405th Air Expeditionary Group

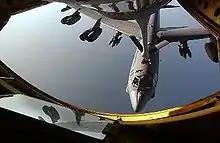
A B-52 being refueled over the Indian Ocean in June 1998, as seen from the refueling operator on a KC-135. The KC-135 crew is from the 931st Air Refueling Group at McConnell Air Force Base, KS, and was deployed to the 405th Air Expeditionary Wing to hit Iraq-associated targets during Operation Iraqi Freedom.

The 405th Air Expeditionary Group (405 AEG) was a provisional unit assigned to the United States Air Force Air Combat Command. The 405 EOG was believed to control Boeing B-1B Lancer and B-52 Stratofortress operations over combat areas in Iraq and Afghanistan.